Alasdair Óg of Islay

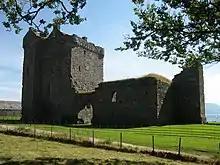
Either Skipness Castle (pictured) or Dunaverty Castle could have been the principal seat of the steward in Kintyre. Either may have been the fortress that Alasdair Óg was on verge of storming in September 1296 when he informed the English Crown of his progress in securing control of Kintyre.

Other cosignatories included members of the Stewart/Menteith kindred. The Bruces and Stewarts also had a stake in north-west Ireland, with the latter kindred eventually possessing claims to territories that had formerly been held by predecessors of John Balliol. The participation of the Stewart/Menteith kindred in the band could have also concerned its part in the hostile annexation of the Clann Suibhne lordship in Argyll. Forced from its Scottish homeland, Clann Suibhne evidently found a safe haven in Tír Chonaill on account of an alliance forged with Domhnall Óg. Not only was the latter's son and successor, Aodh, the product of a union with a member of Clann Suibhne, but Domhnall Óg himself had been fostered by the kindred. The fact that Murchadh Mac Suibhne is known to have died imprisoned by Richard's father could in turn indicate that the earls of Ulster were opposed to Clann Suibhne's resettlement in the region. Clann Domhnaill's part in Aodh's 1290 defeat at the hands of his paternal half-brother, Toirdhealbhach, meant that the forces of Clann Domhnaill were engaged supporting the cause of Aonghus Mór's maternal grandson (Toirdhealbhach) against a maternal descendant of Clann Suibhne (Aodh). Whether this clash was a direct result of the bond is uncertain, although it seems likely that Aonghus Mór's part in the pact concerned the value of his kindred's military might. Alasdair Óg may well have overseen Clann Domhnaill's overseas support of Toirdhealbhach.